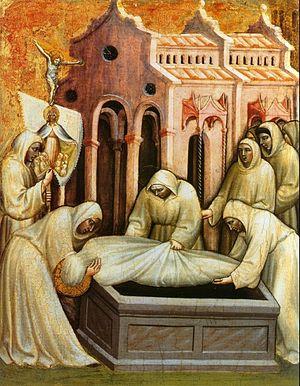
Olivuccio di Ciccarello est un peintre italien qui fut actif entre la fin du XIVᵉ et le début du XVᵉ siècle.